Jeevan Dhaara

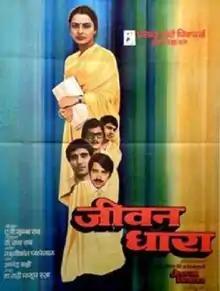

Jeevan Dhaara is a 1982 Indian Hindi-language film directed by T. Rama Rao. The film is a remake of the 1974 Tamil film "Aval Oru Thodar Kathai". The film stars Rekha in the pivotal role along with Raj Babbar, Rakesh Roshan, Amol Palekar, Kanwaljit Singh and Simple Kapadia. The movie bridges the mainstream genre with Parallel Cinema. Rekha received a nomination for Filmfare Best Actress Award, the only nomination for the film and is credited with the film's box office success.